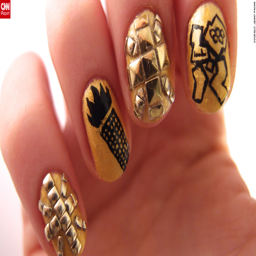
person shows off the other half of her elaborate gold manicure .